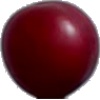
Label: Cherry Wax Red 1